Thomas Ellis (Tuskegee Airman)

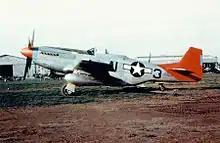
The Tuskegee Airmen's aircraft had distinctive markings that led to the name, "Red Tails."

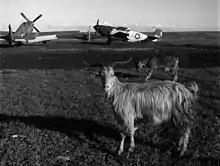
P-51C Mustang fighters from the 332nd Fighter Group at Ramitelli Airfield, with goats (March 1945)

He was drafted into the Army in June 1942 and was sent to basic training in Newport News, VA and in October 1942 he was assigned to Tuskegee with the 99th Fighter Squadron. When Ellis arrived at Tuskegee Army Airfield in 1942 he was the only member 301st Fighter Squadron. In 1944 he was sent to Ramitelli Air Base in Italy with the Tuskegee Airmen 301st Fighter Squadron. He was an administrator and served under Colonel Benjamin O. Davis Jr. with the 332nd Fighter Group's transfer to Taranto, Italy. He achieved the rank of sergeant major and earned seven battle stars. He was discharged in September 1945.